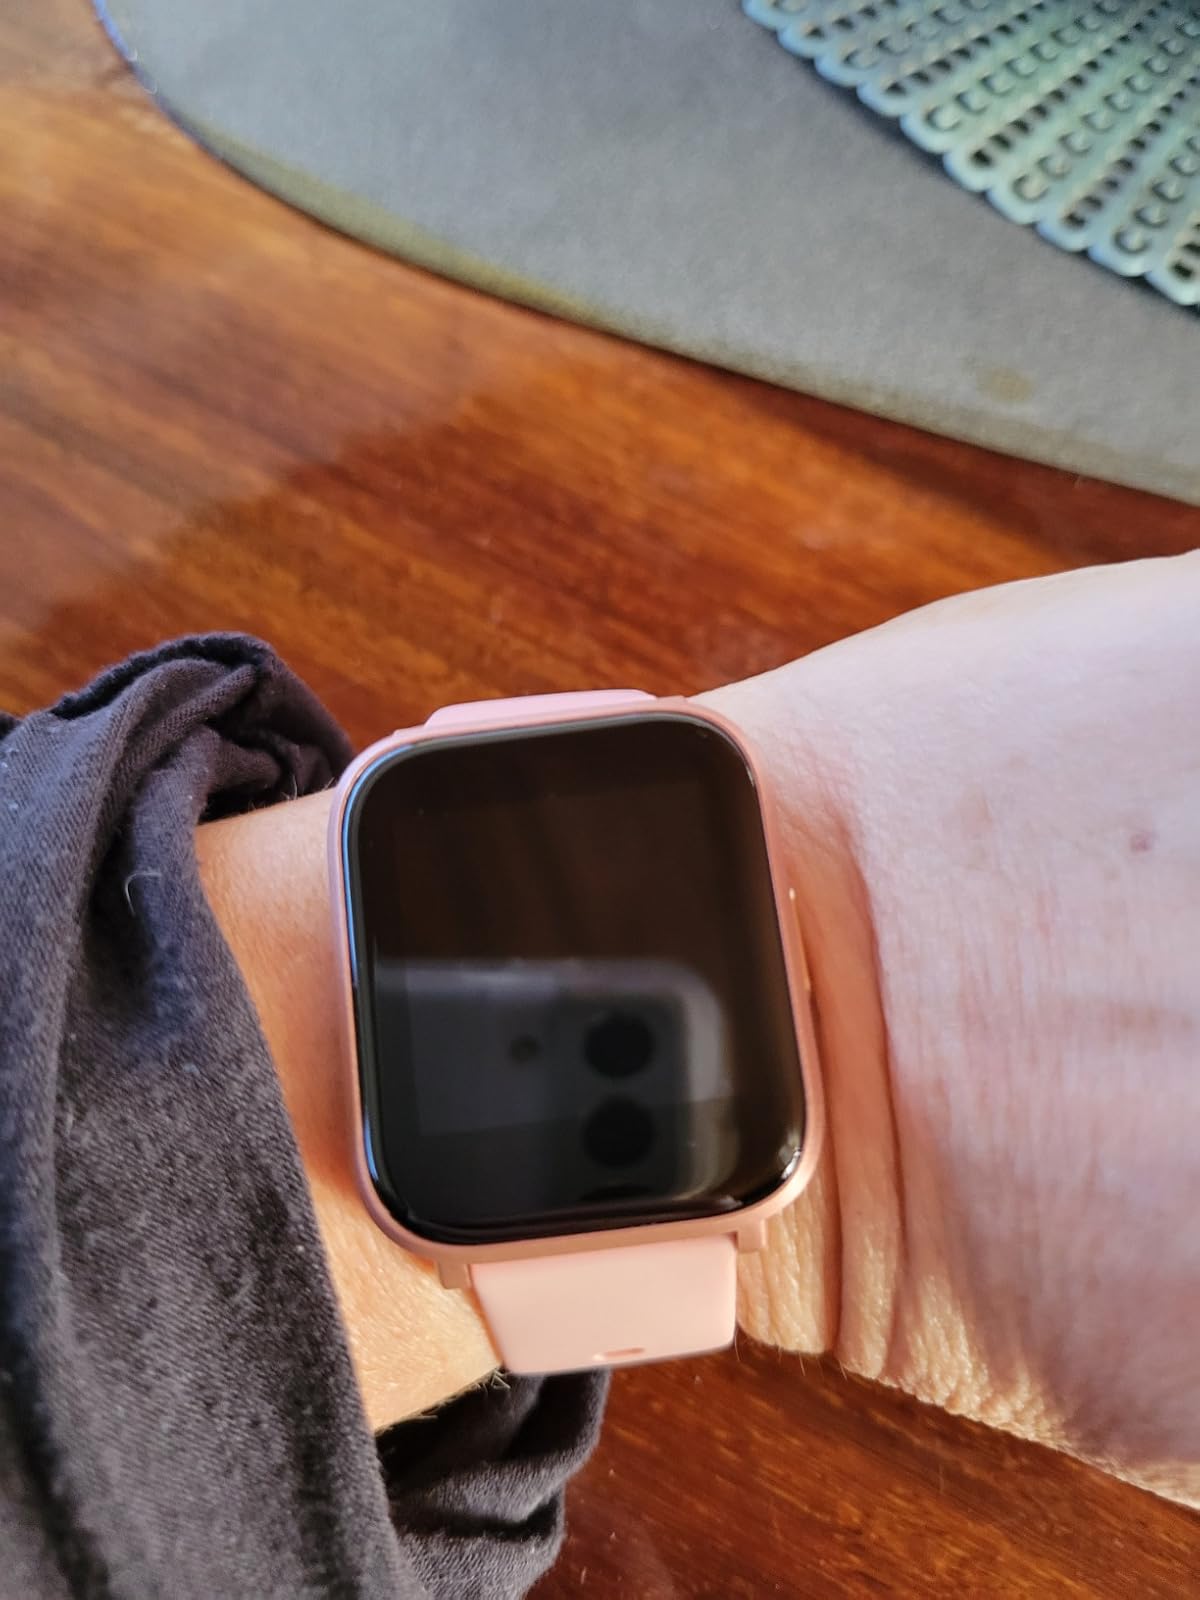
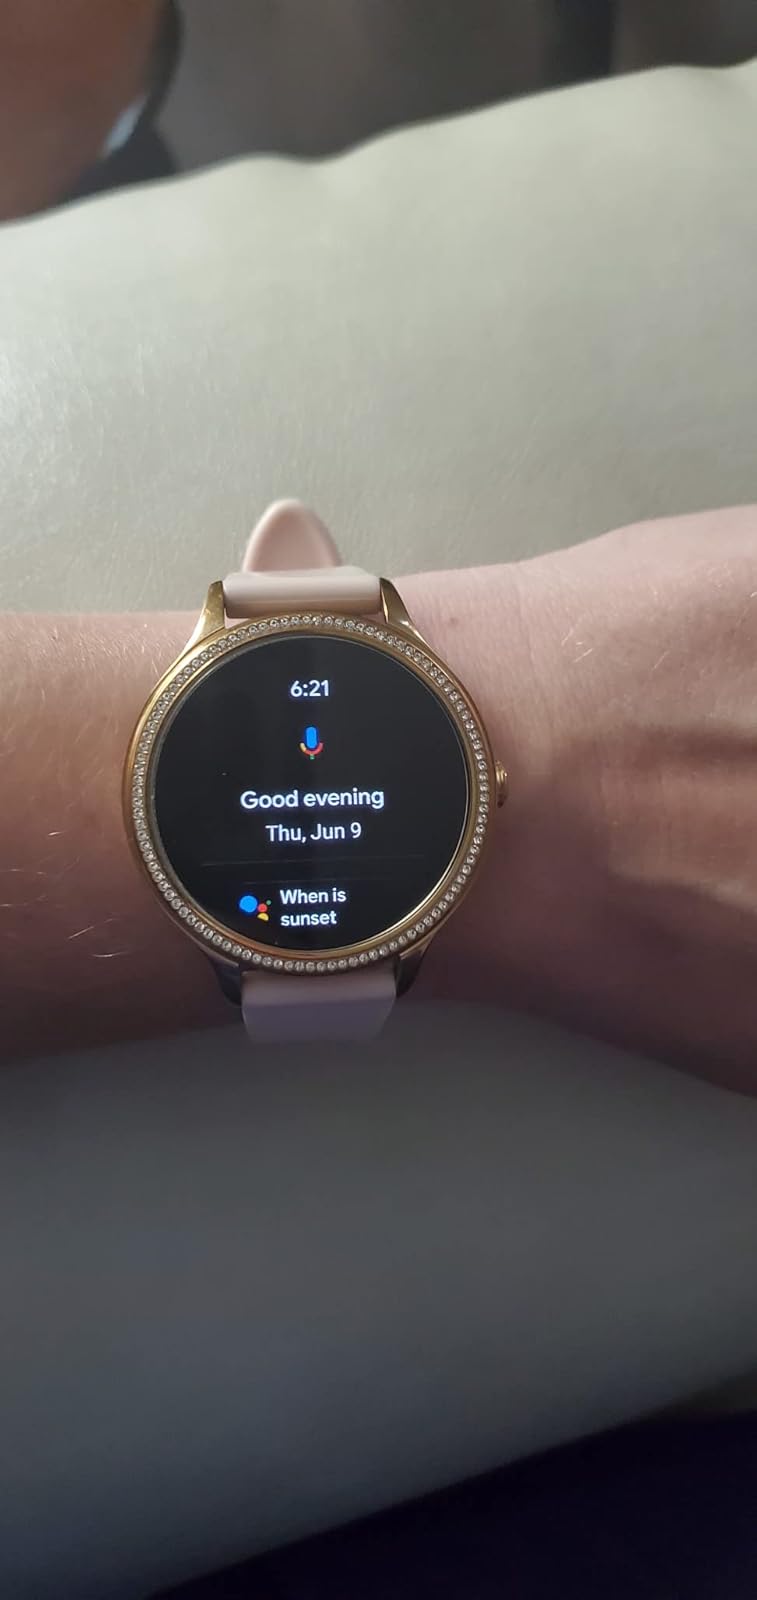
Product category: smartwatch
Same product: no